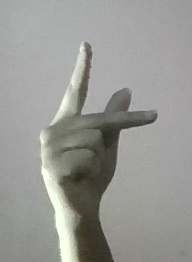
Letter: dha